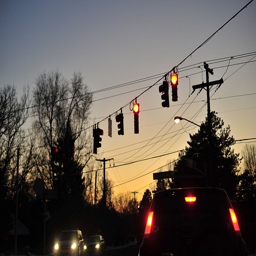
Urban area intersection with traffic signals displayed at sunset.
a number of traffic lights hanging by a wire
a street with two yellow light street lights
The traffic light reads red as night begins.
Multiple traffic lights are on a street with a stopped car.